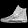
Label: Sneaker